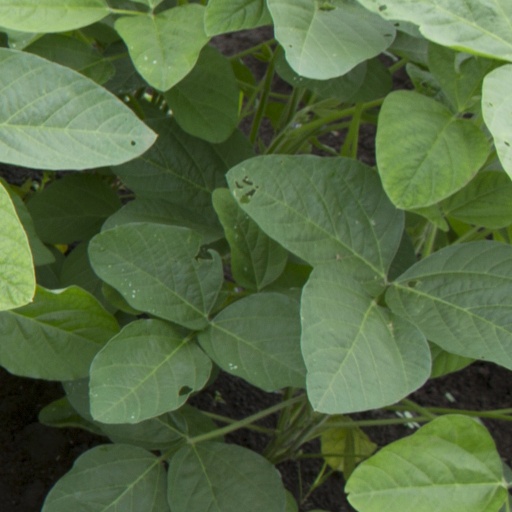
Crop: soybean